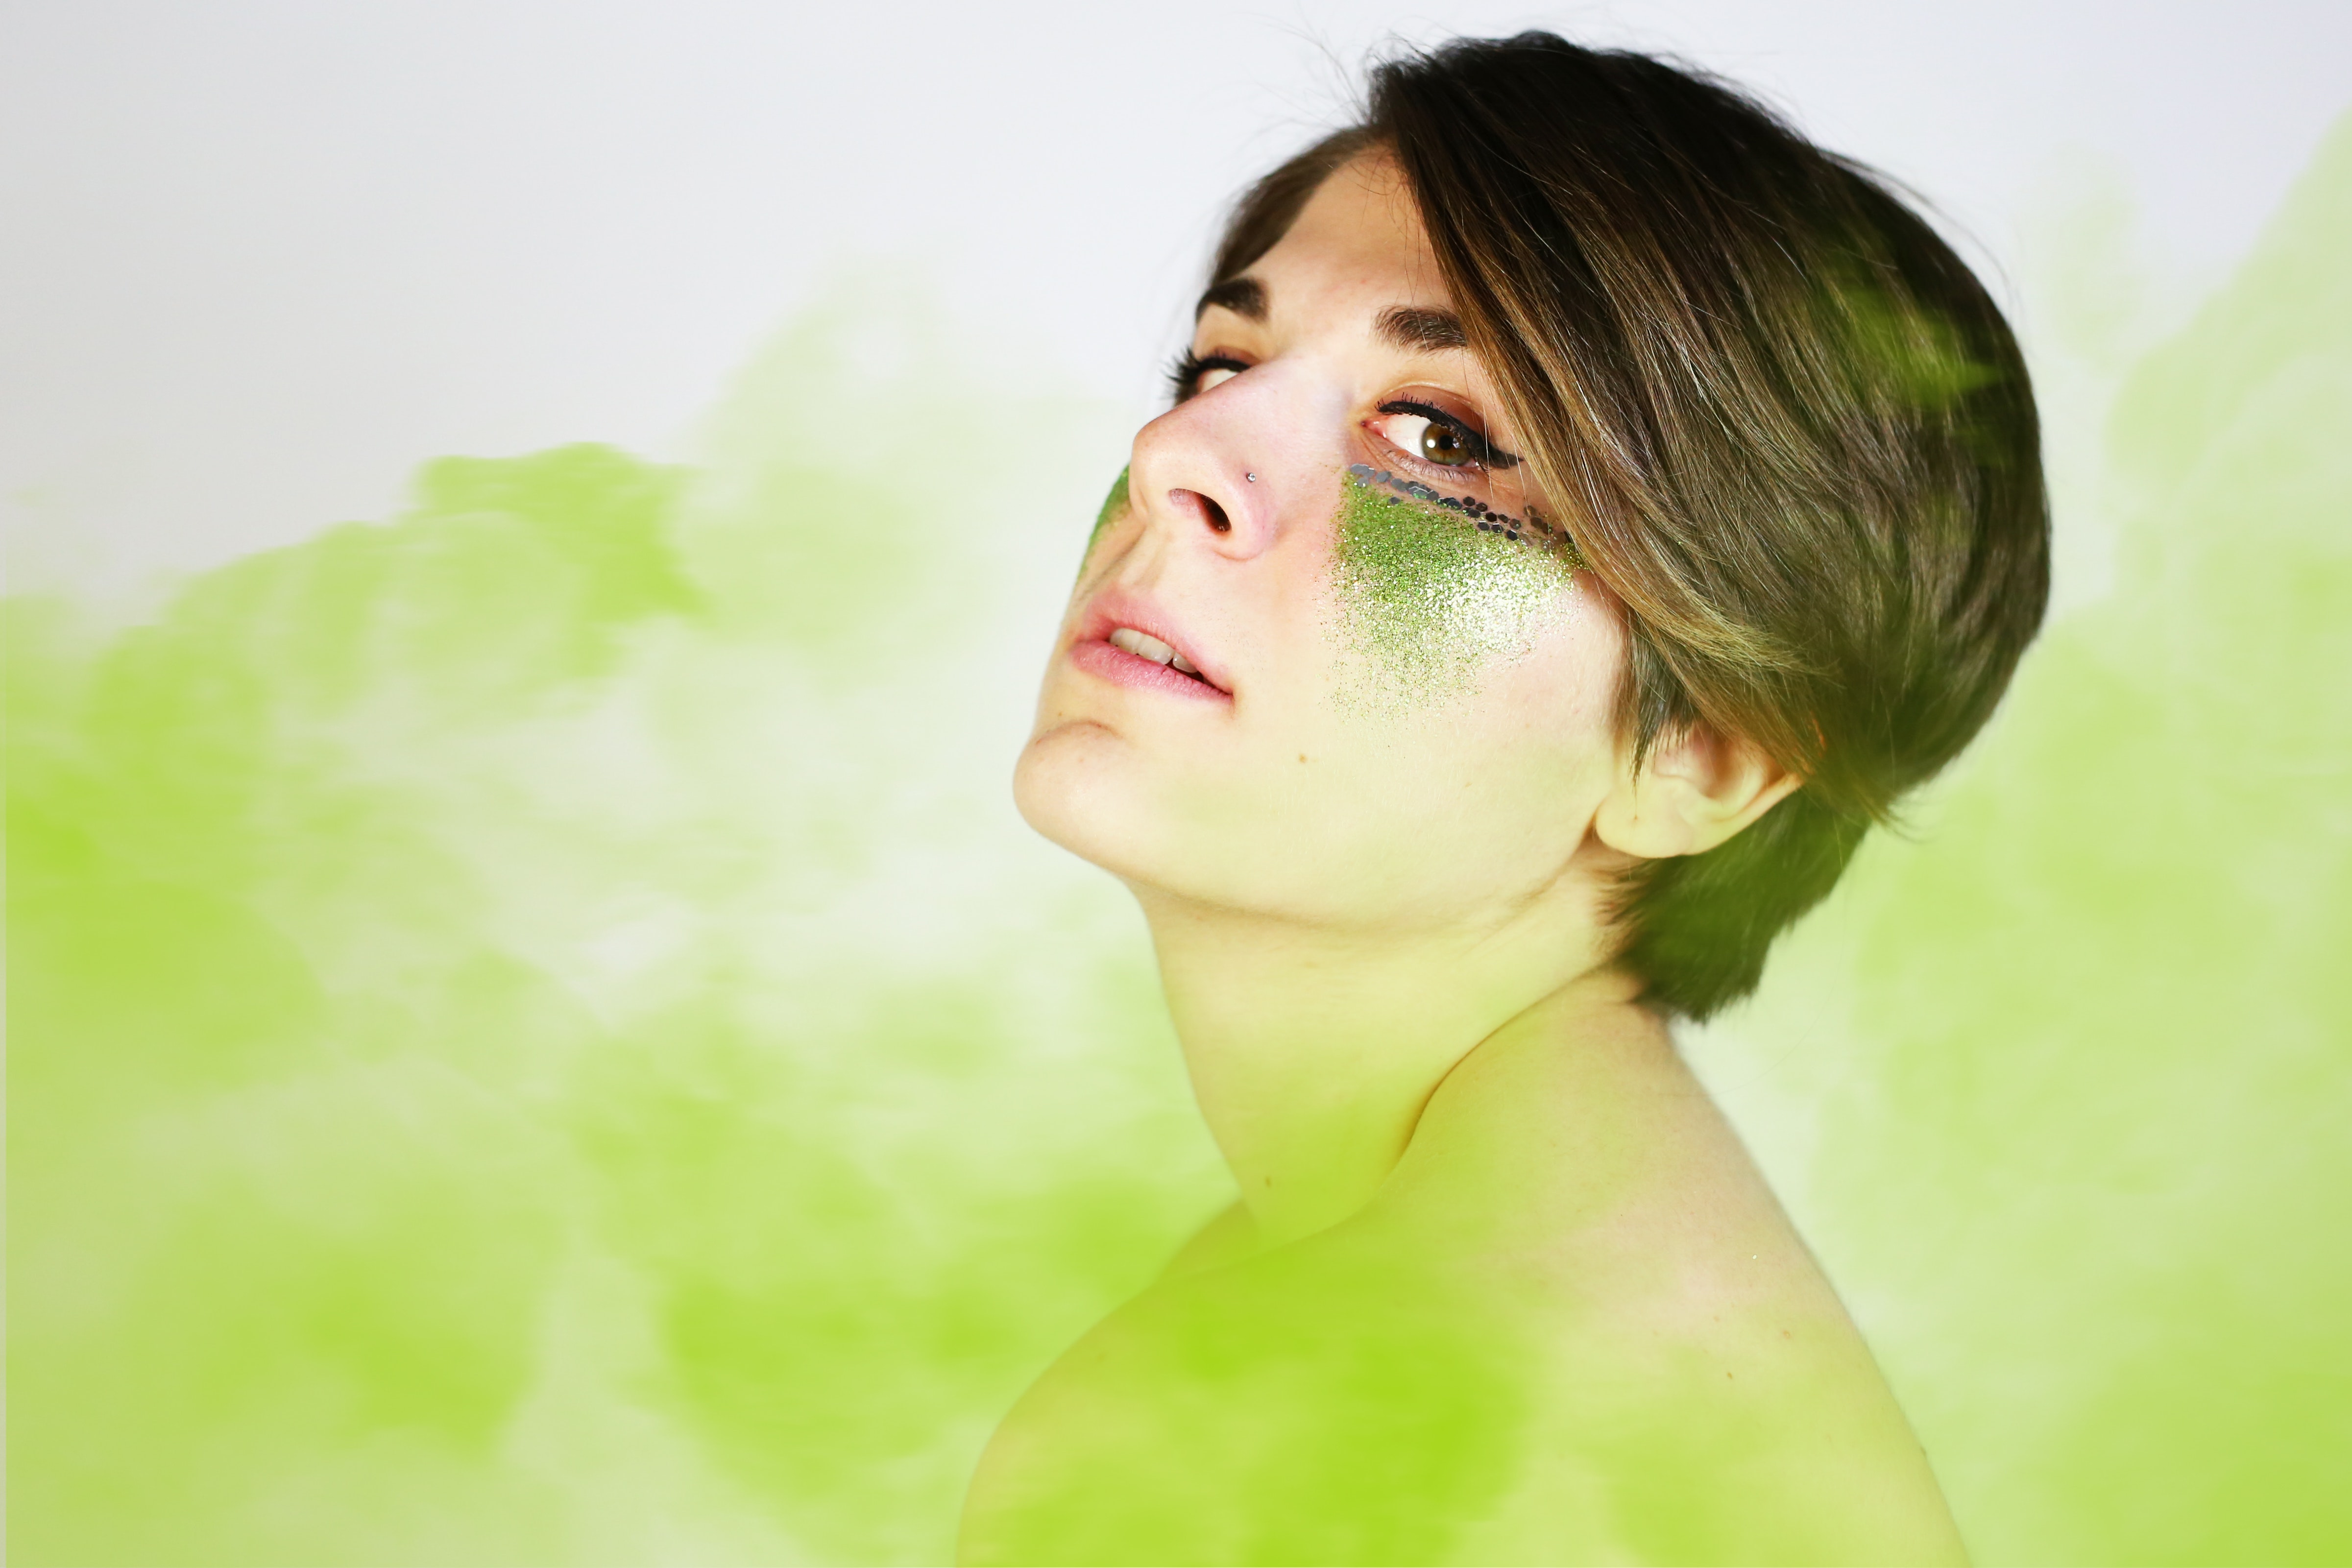
hair, face, green, skin, chin, nose, beauty, lip, cheek, eyebrow, head, hairstyle, neck, yellow, forehead, eye, jaw, close up, eyelash, portrait, ear, photography, black hair, brown hair